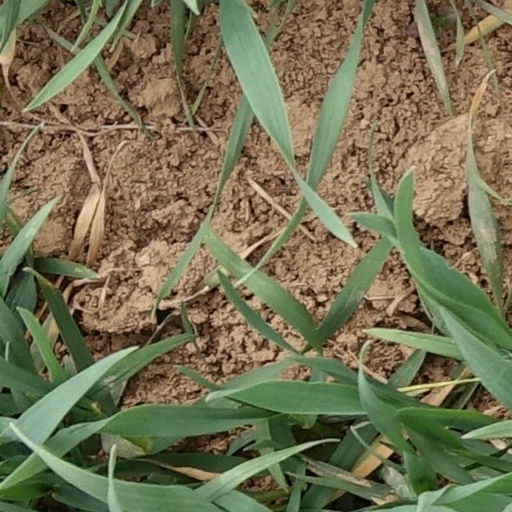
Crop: wheat